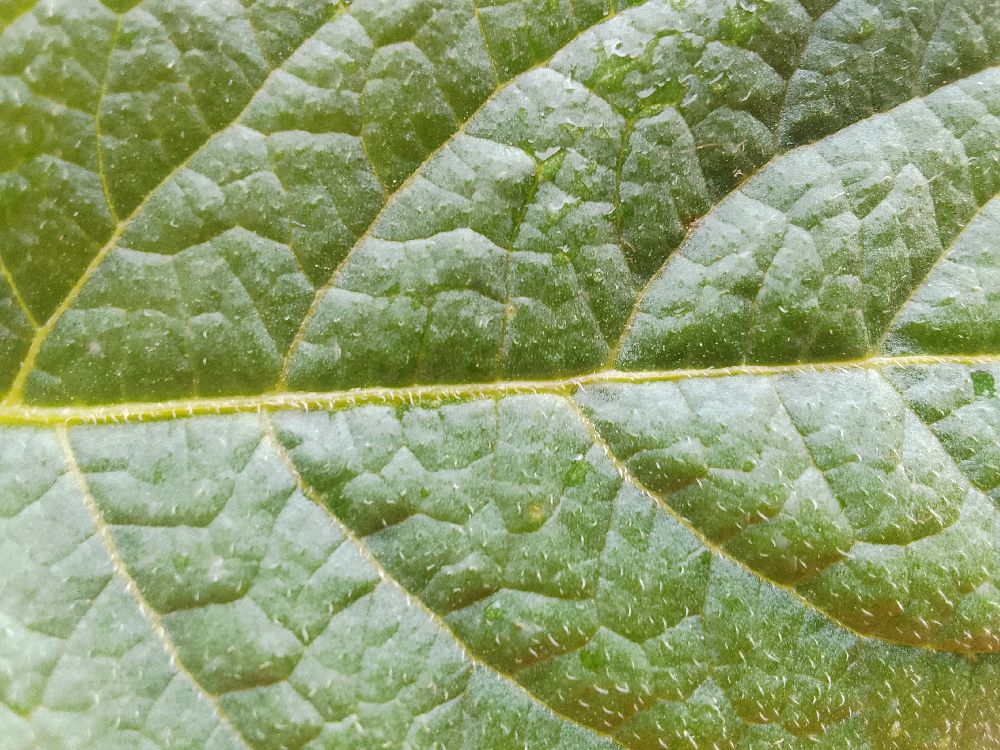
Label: Healthy